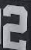
Number: 2